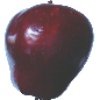
Label: Apple Red Delicious 1